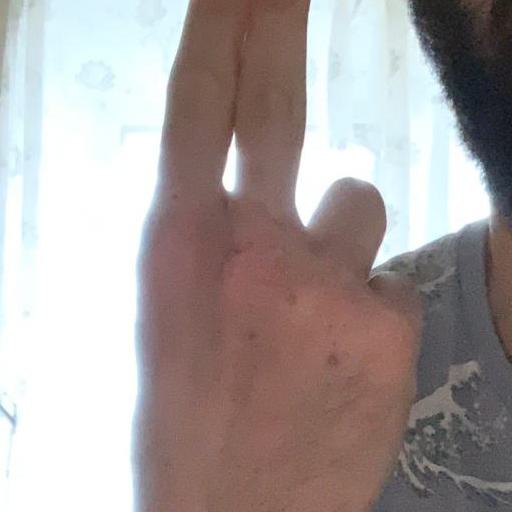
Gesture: two_up_inverted